Ave Kallu

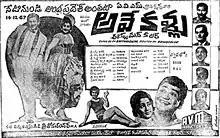
Theatrical release poster

Ave Kallu is a 1967 Indian Telugu-language crime mystery film directed by A. C. Trilokchandar and produced by AVM Productions. The film features Krishna and Kanchana in the lead roles, with supporting performances from Rajanala, Gummadi, Padmanabham, Ramana Reddy, Nagabhushanam, and Geethanjali. The plot revolves around a series of mysterious murders in a girl's family, with her lover attempting to identify the killer after only being able to see the murderer's eyes.